Awaji Yumebutai

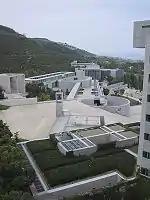

The is a complex comprising a conference center, hotel and memorial in Awaji, Hyōgo, Japan, built near the epicenter of the 1995 Great Hanshin Awaji earthquake. It was designed by Tadao Ando, who had begun planning for the project (as a park) prior to the earthquake.